The Miracle of the Hills

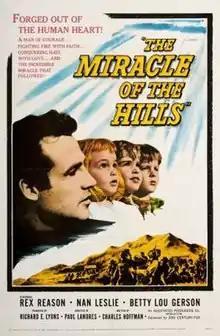
Theatrical release poster

The Miracle of the Hills is a 1959 American Western film directed by Paul Landres and written by Charles Hoffman. The film stars Rex Reason, Nan Leslie, Betty Lou Gerson, Charles Arnt, Jay North and June Vincent. The film was released on July 29, 1959, by 20th Century Fox.